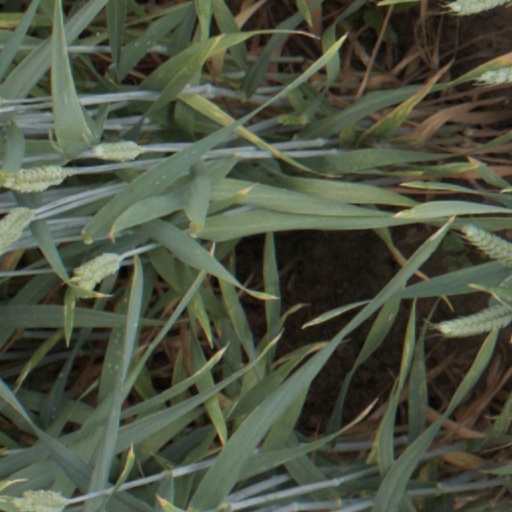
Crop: wheat